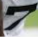
Number: 7